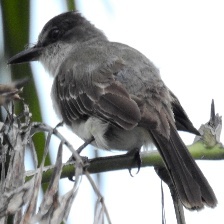
Species: GRAY KINGBIRD
Scientific name: TYRANNUS DOMINICENSIS